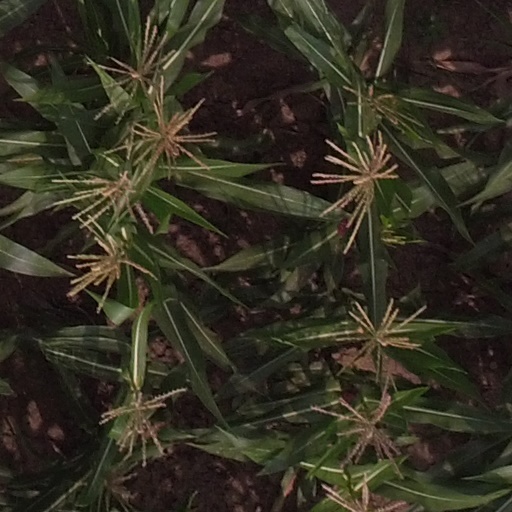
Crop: maize; corn